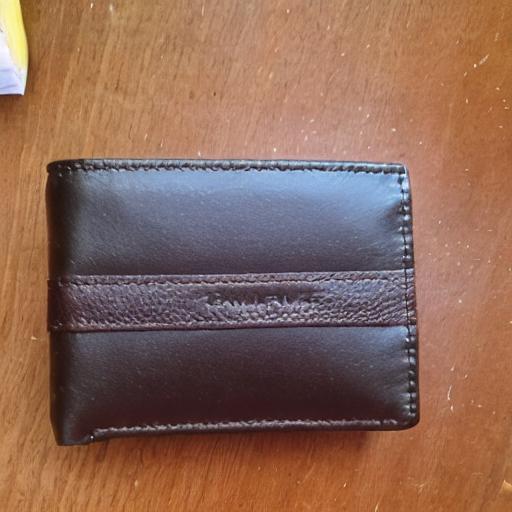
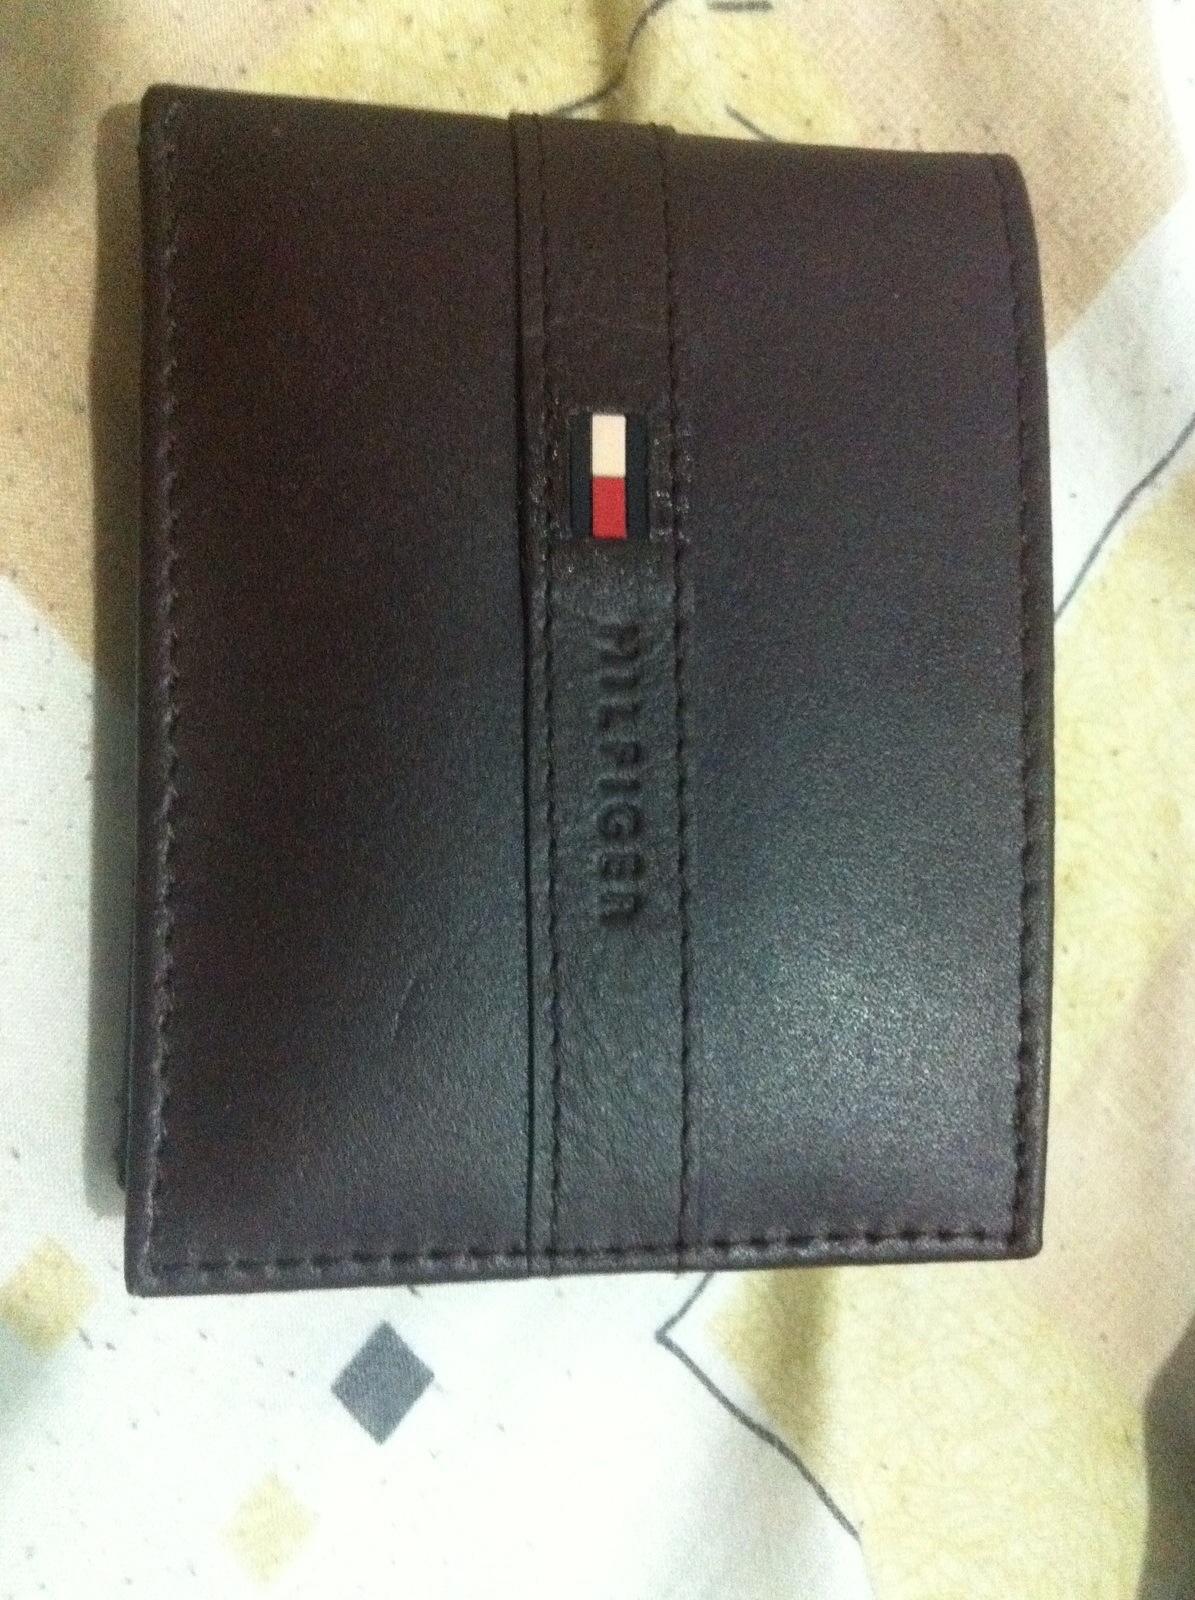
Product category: accessories_wallet
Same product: no